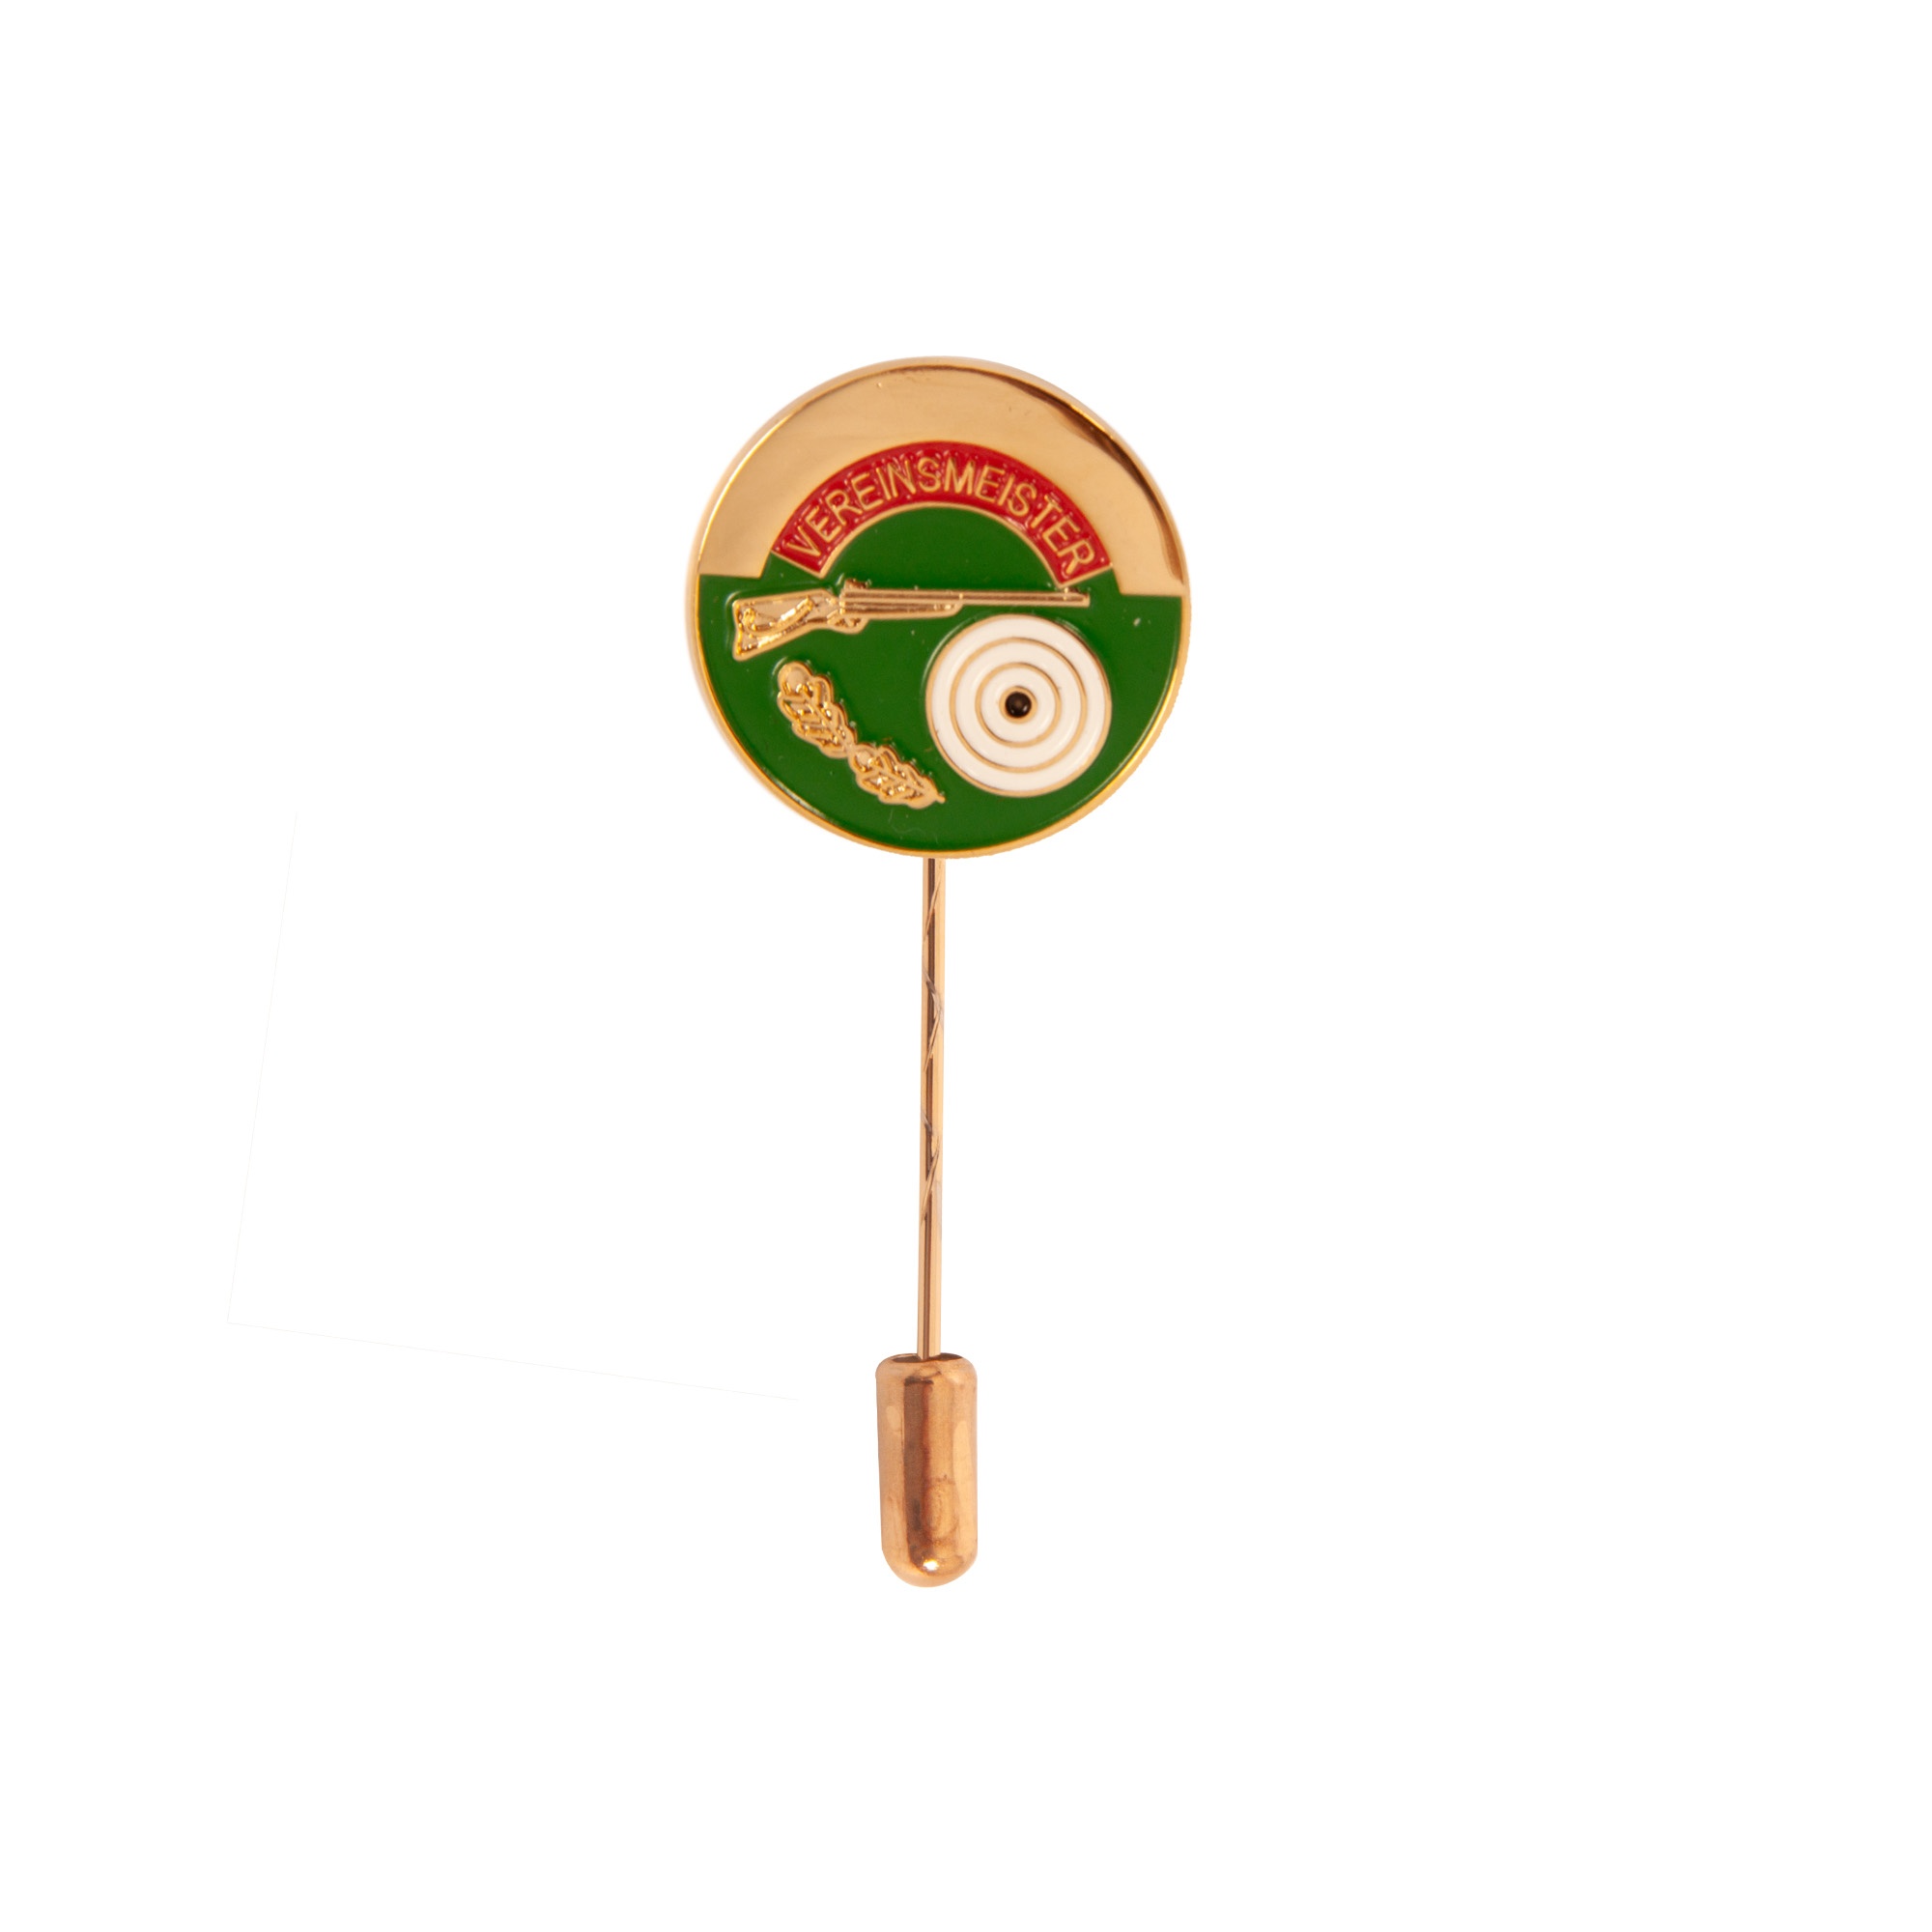
Schützenabzeichen Vereinsmeister
Brand: Fahnen Koessinger
Farbiges "Vereinsmeister" Schützenabzeichen Bei diesem Abzeichen sticht das rote Feld mit dem Text VEREINSMEISTER sofort ins Auge. Gewehr, Schießscheibe und Eichenlaub stellen den Bezug zum Schützenwesen her. Das halbkreisförmige Gravurfeld ermöglicht das Anbringen des Vereinsnamens oder des genauen Titels. Mit 24 x 23 mm passt das Abzeichen gut an jedes Revers und an die Brust.. Es ist in gold, silber und bronze erhältlich. Die Lieferung erfolgt auf Wunsch mit langer Nadel oder Sicherheitsnadel. Motivausführung Die Schützenscheibe ist hier in weiß mit schwarzem Mittelpunkt angelegt. Gewehr und Eichenblätter erscheinen in der jeweiligen Metallfarbe gold, silber oder bronze auf grünem Untergrund. Das Wort VEREINSMEISTER ist in roter Emaillefarbe unterlegt. Die Flachprägung wirkt plastisch, da kein Klarlack aufgetragen ist. Beschreibung Schützenabzeichen mit Prägung VEREINSMEISTER auf rotem Untergrund traditionelle Schützenmotive Gewehr, Schießscheibe und Eichenlaub halbkreisförmiges Gravurfeld für Rundgravur über dem Wort Vereinsmeister in gold, silber oder bronze erhältlich mit Sicherheitsnadel oder langer Nadel mit Nadelsicherung lieferbar Gravurfeld für 12 Zeichen inkl. Leerstellen geeignet
Category: Arts & Entertainment > Party & Celebration > Trophies & Awards > Award Pins & Medals > Lapel Pins